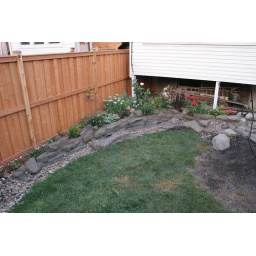
Sculpted stream bed with new fence in background.